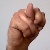
The image shows a hand gesture representing the letter 'N' in Indian Sign Language.